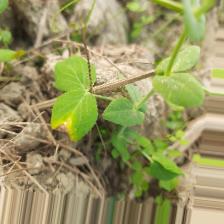
Label: Ascochyta blight